Burgos Burpellet BH

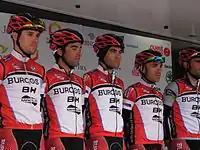
The team in 2013

In December 2017, David Belda was given a four-year ban after testing positive for EPO.